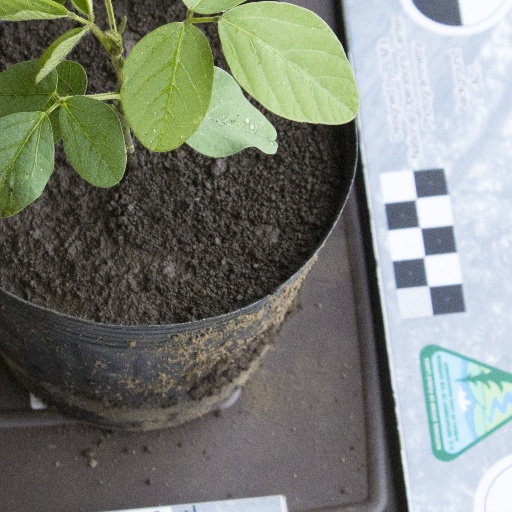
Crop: soybean